Dååth

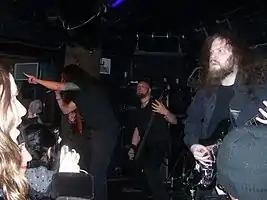
Dååth performing in 2009

Dååth is an American death metal band from Atlanta. Their music incorporates styles such as death metal, orchestral music, and progressive metal.